William Buschmann Block

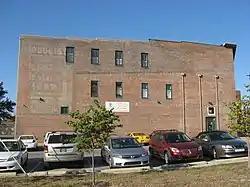
William Buschmann Block, October 2010

William Buschmann Block, also known as the Buschmann Block, is a historic commercial building located at Indianapolis, Indiana. It was built in 1870–1871, and is a three-story, L-shaped, Italianate style brick building. It was enlarged with a four-story wing about 1879. It sits on a rubble foundation and has round arched openings with limestone lintels. The building originally housed a retail and wholesale grocery business.